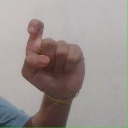
अक्षर: इ